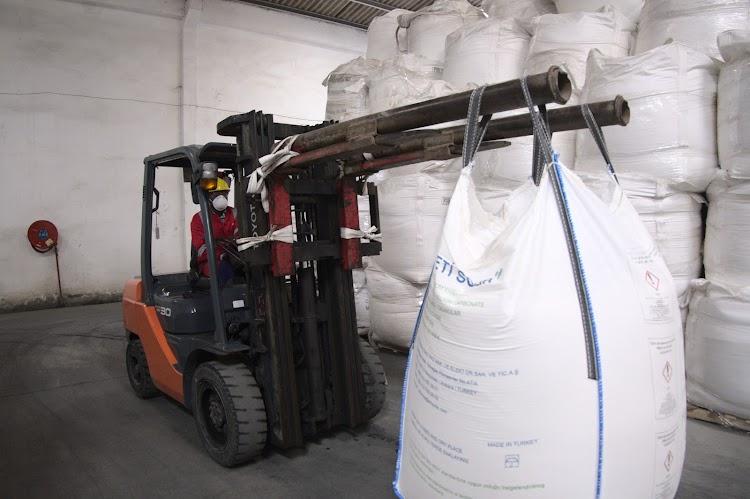
Kifaa cha kubebea mizigo kinaendeshwa na mfanyakazi mmoja huku kukisaidia kusogeza magunia makubwa ndani ya jengo bila kuwaharibu bidhaa nyingine, hii inachangia usalama wa bidhaa na kuongeza ufanisi wa kazi ndani ya kale.